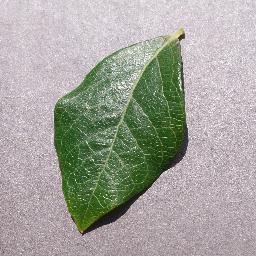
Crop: blueberry
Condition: healthy